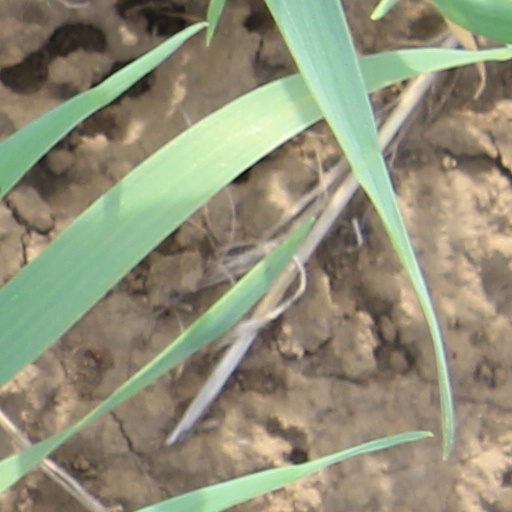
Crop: wheat